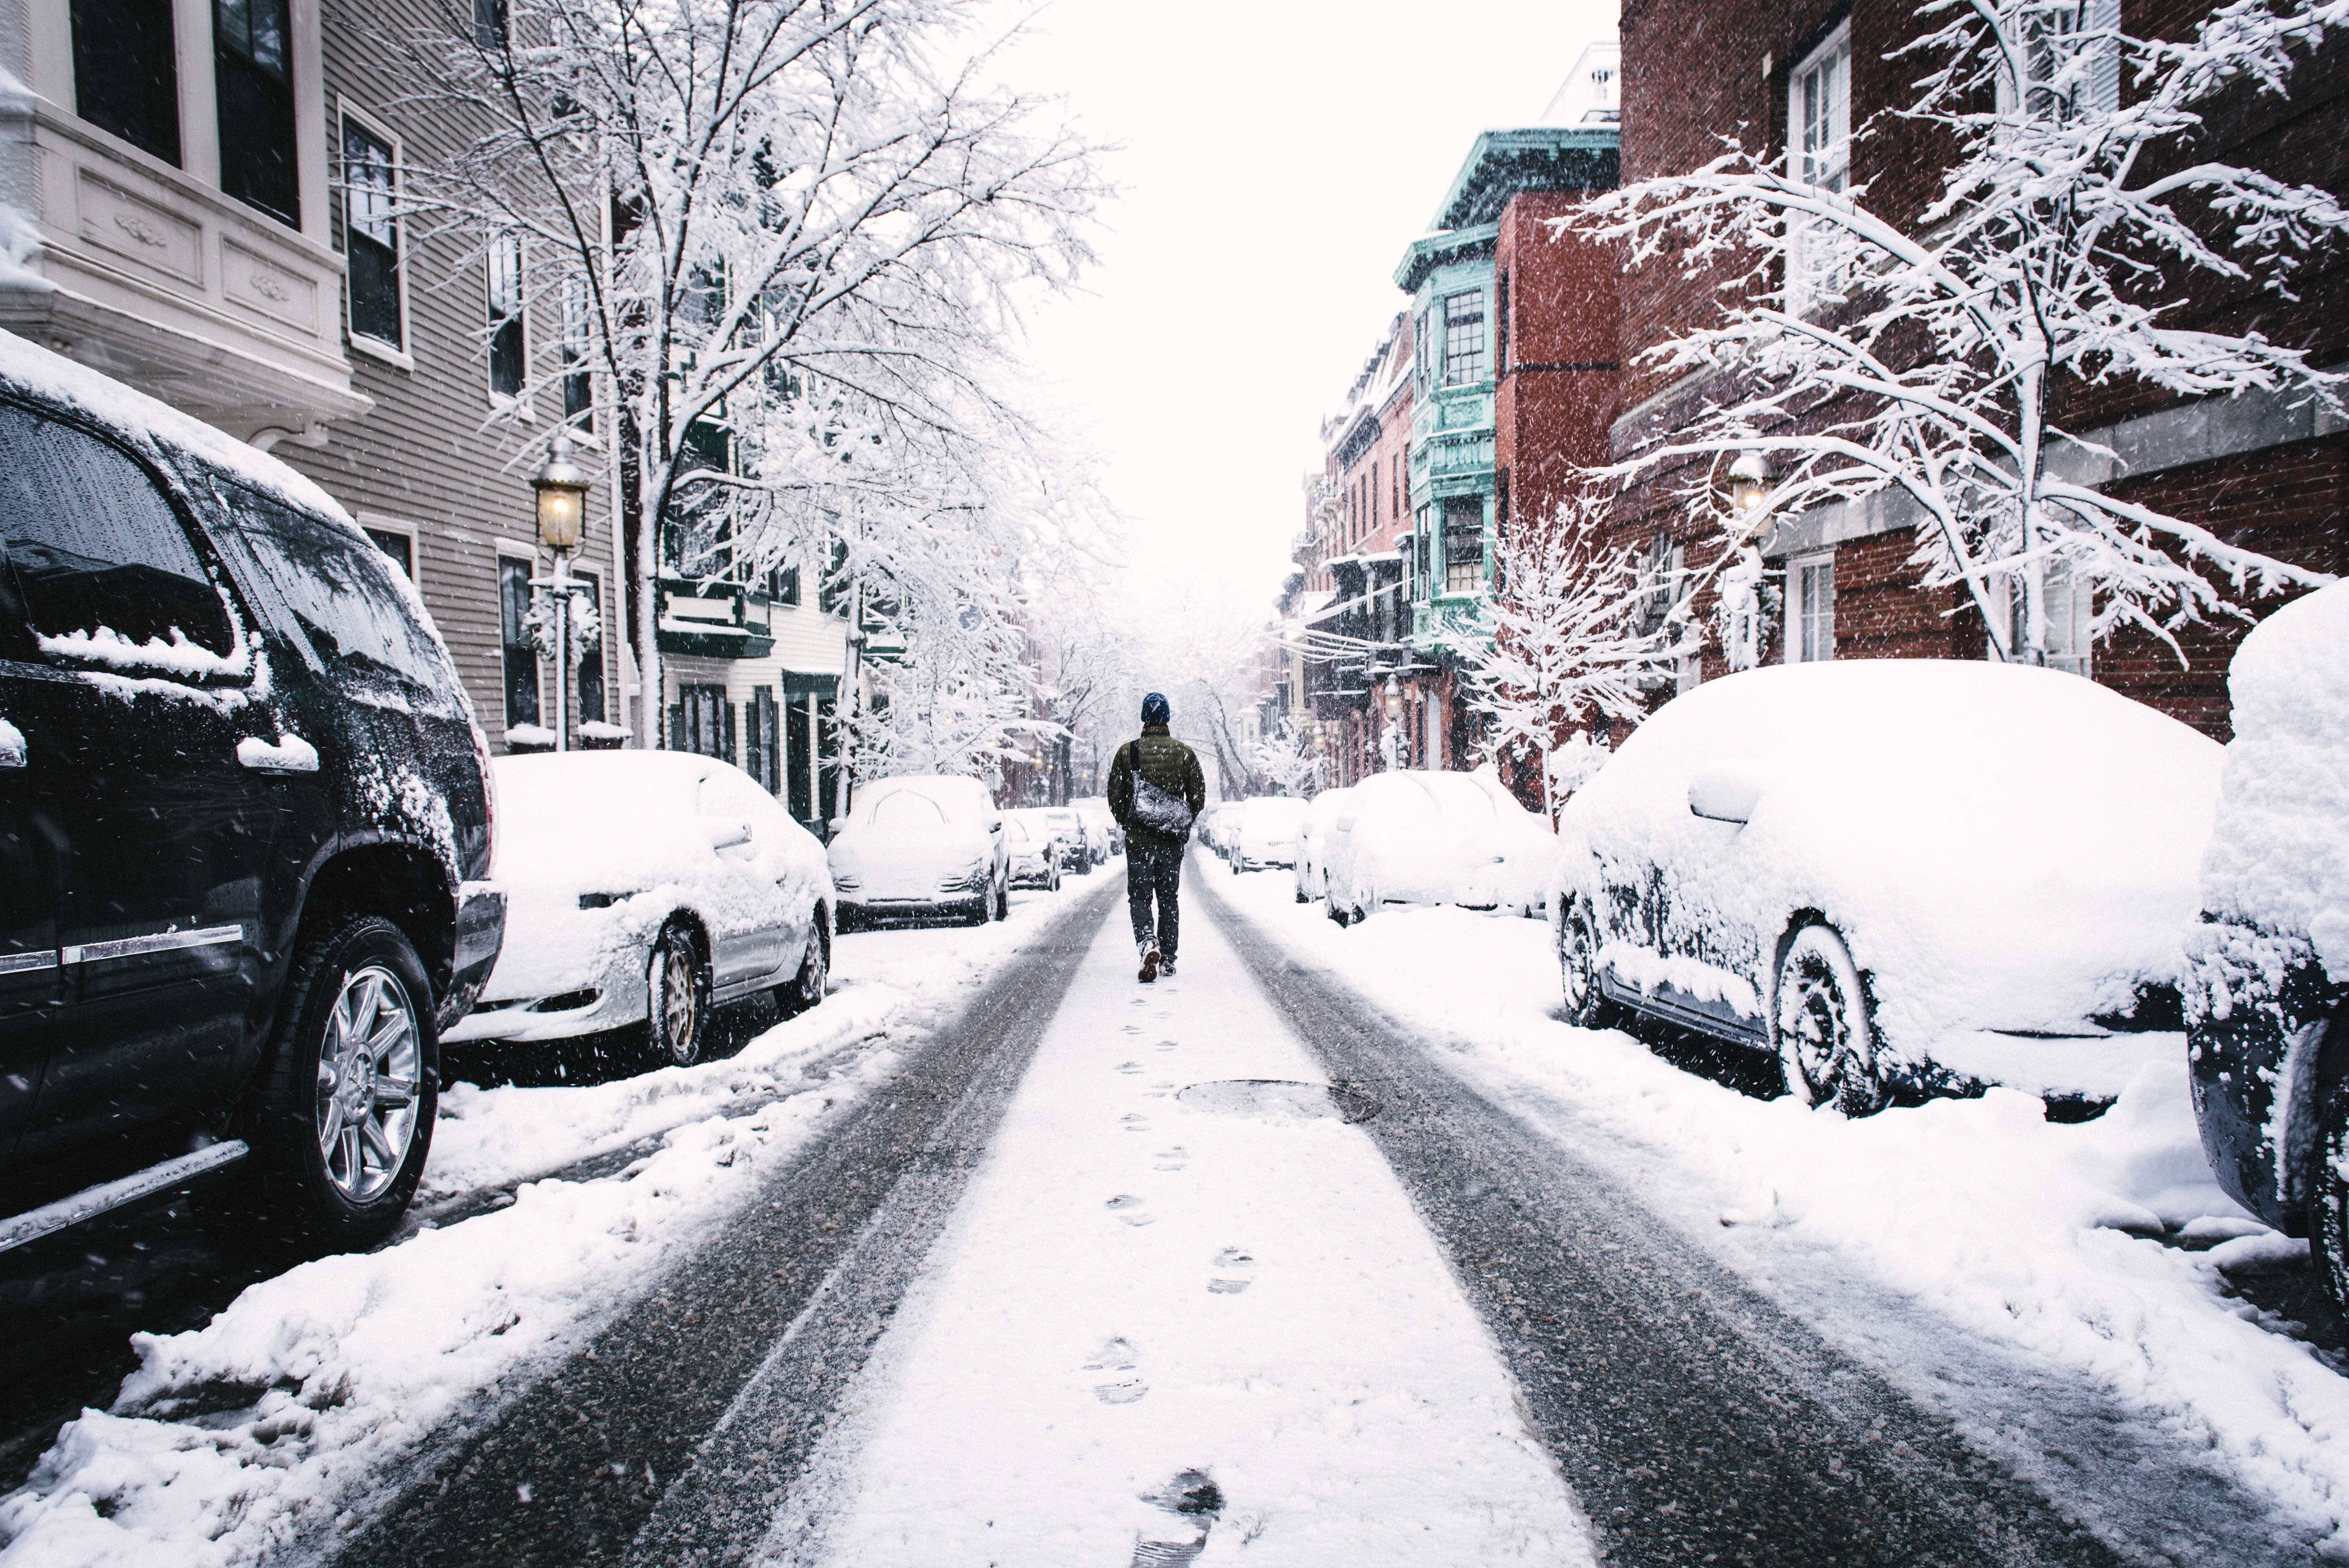
snow, winter, street, weather, frozen, monochrome, lane, season, blizzard, january, freezing, neighbourhood, snowy street, winter storm, rain and snow mixed